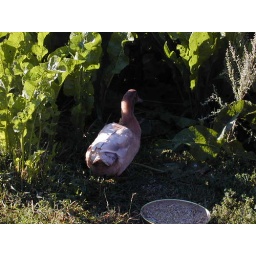
yellow duck in uppsala (kroksta)